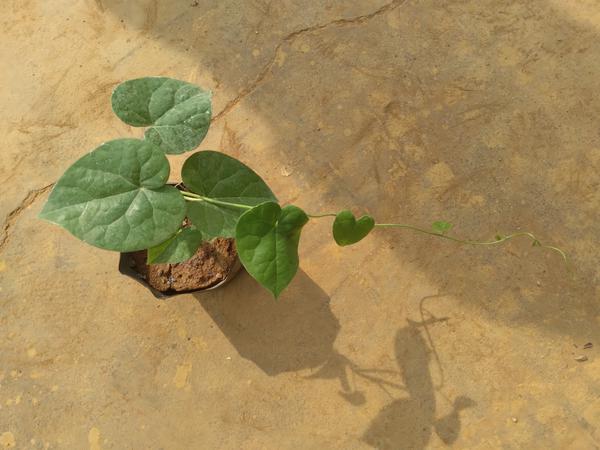
Plant: Amruta_Balli